South Hampshire Light Infantry Militia

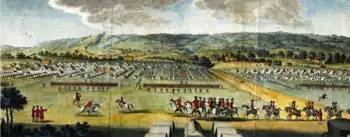
Coxheath Camp in 1778.

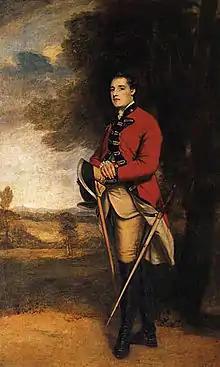
Sir Richard Worsley, 7th Baronet, in the uniform of the South Hampshire Militia, painted by Sir Joshua Reynolds "ca" 1776–6.

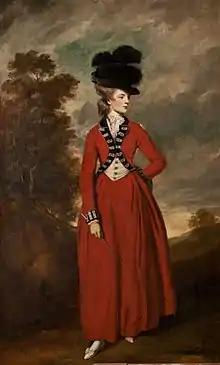
"Portrait of Lady Worsley" by Reynolds, 1779. Lady Worsley in a riding habit adapted from the uniform of her husband's regiment, which she wore at Coxheath Camp.

The militia was called out on 28 March 1778 during the War of American Independence when the country was threatened with invasion by the Americans' allies, France and Spain. The South Hampshire regiment with seven companies was embodied at Southampton in April under the command of Col Sir Simeon Stuart, 3rd Baronet, MP, and then marched to Chichester, Sussex, on 1 May. Before leaving Southampton the regiment had been inoculated against smallpox (Variolation) and the people of Chichester were frightened by the men showing mild symptoms of the disease, demanding that the militiamen should be quarantined. At the end of May the regiment was on duty to prevent rioting as the Sussex magistrates carried out the militia ballot. Parliament permitted the addition of one company raised by voluntary enlistment to supplement the balloted men in each regiment, bringing the South Hampshire up to eight companies.